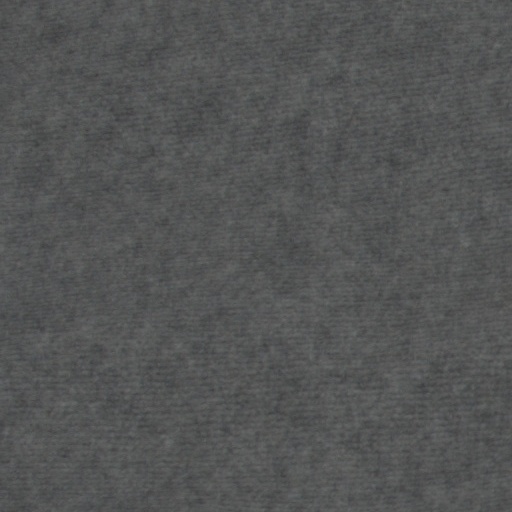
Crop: wheat